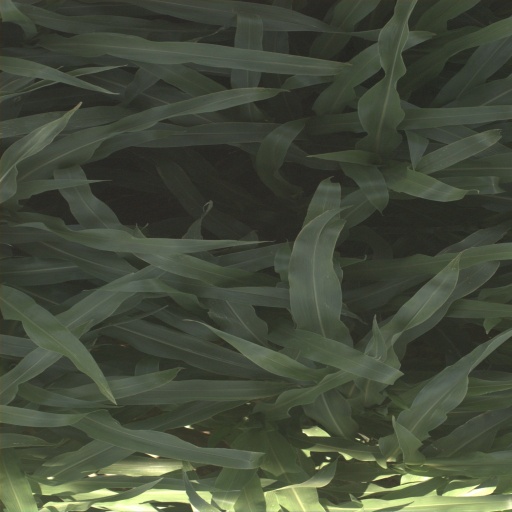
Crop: sorghum